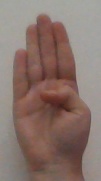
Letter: kaaf